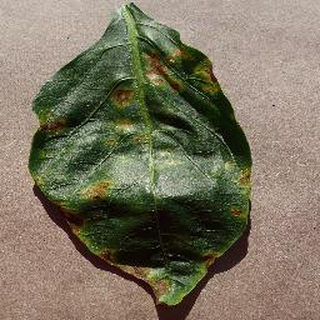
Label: bell_pepper_bacterial_spot